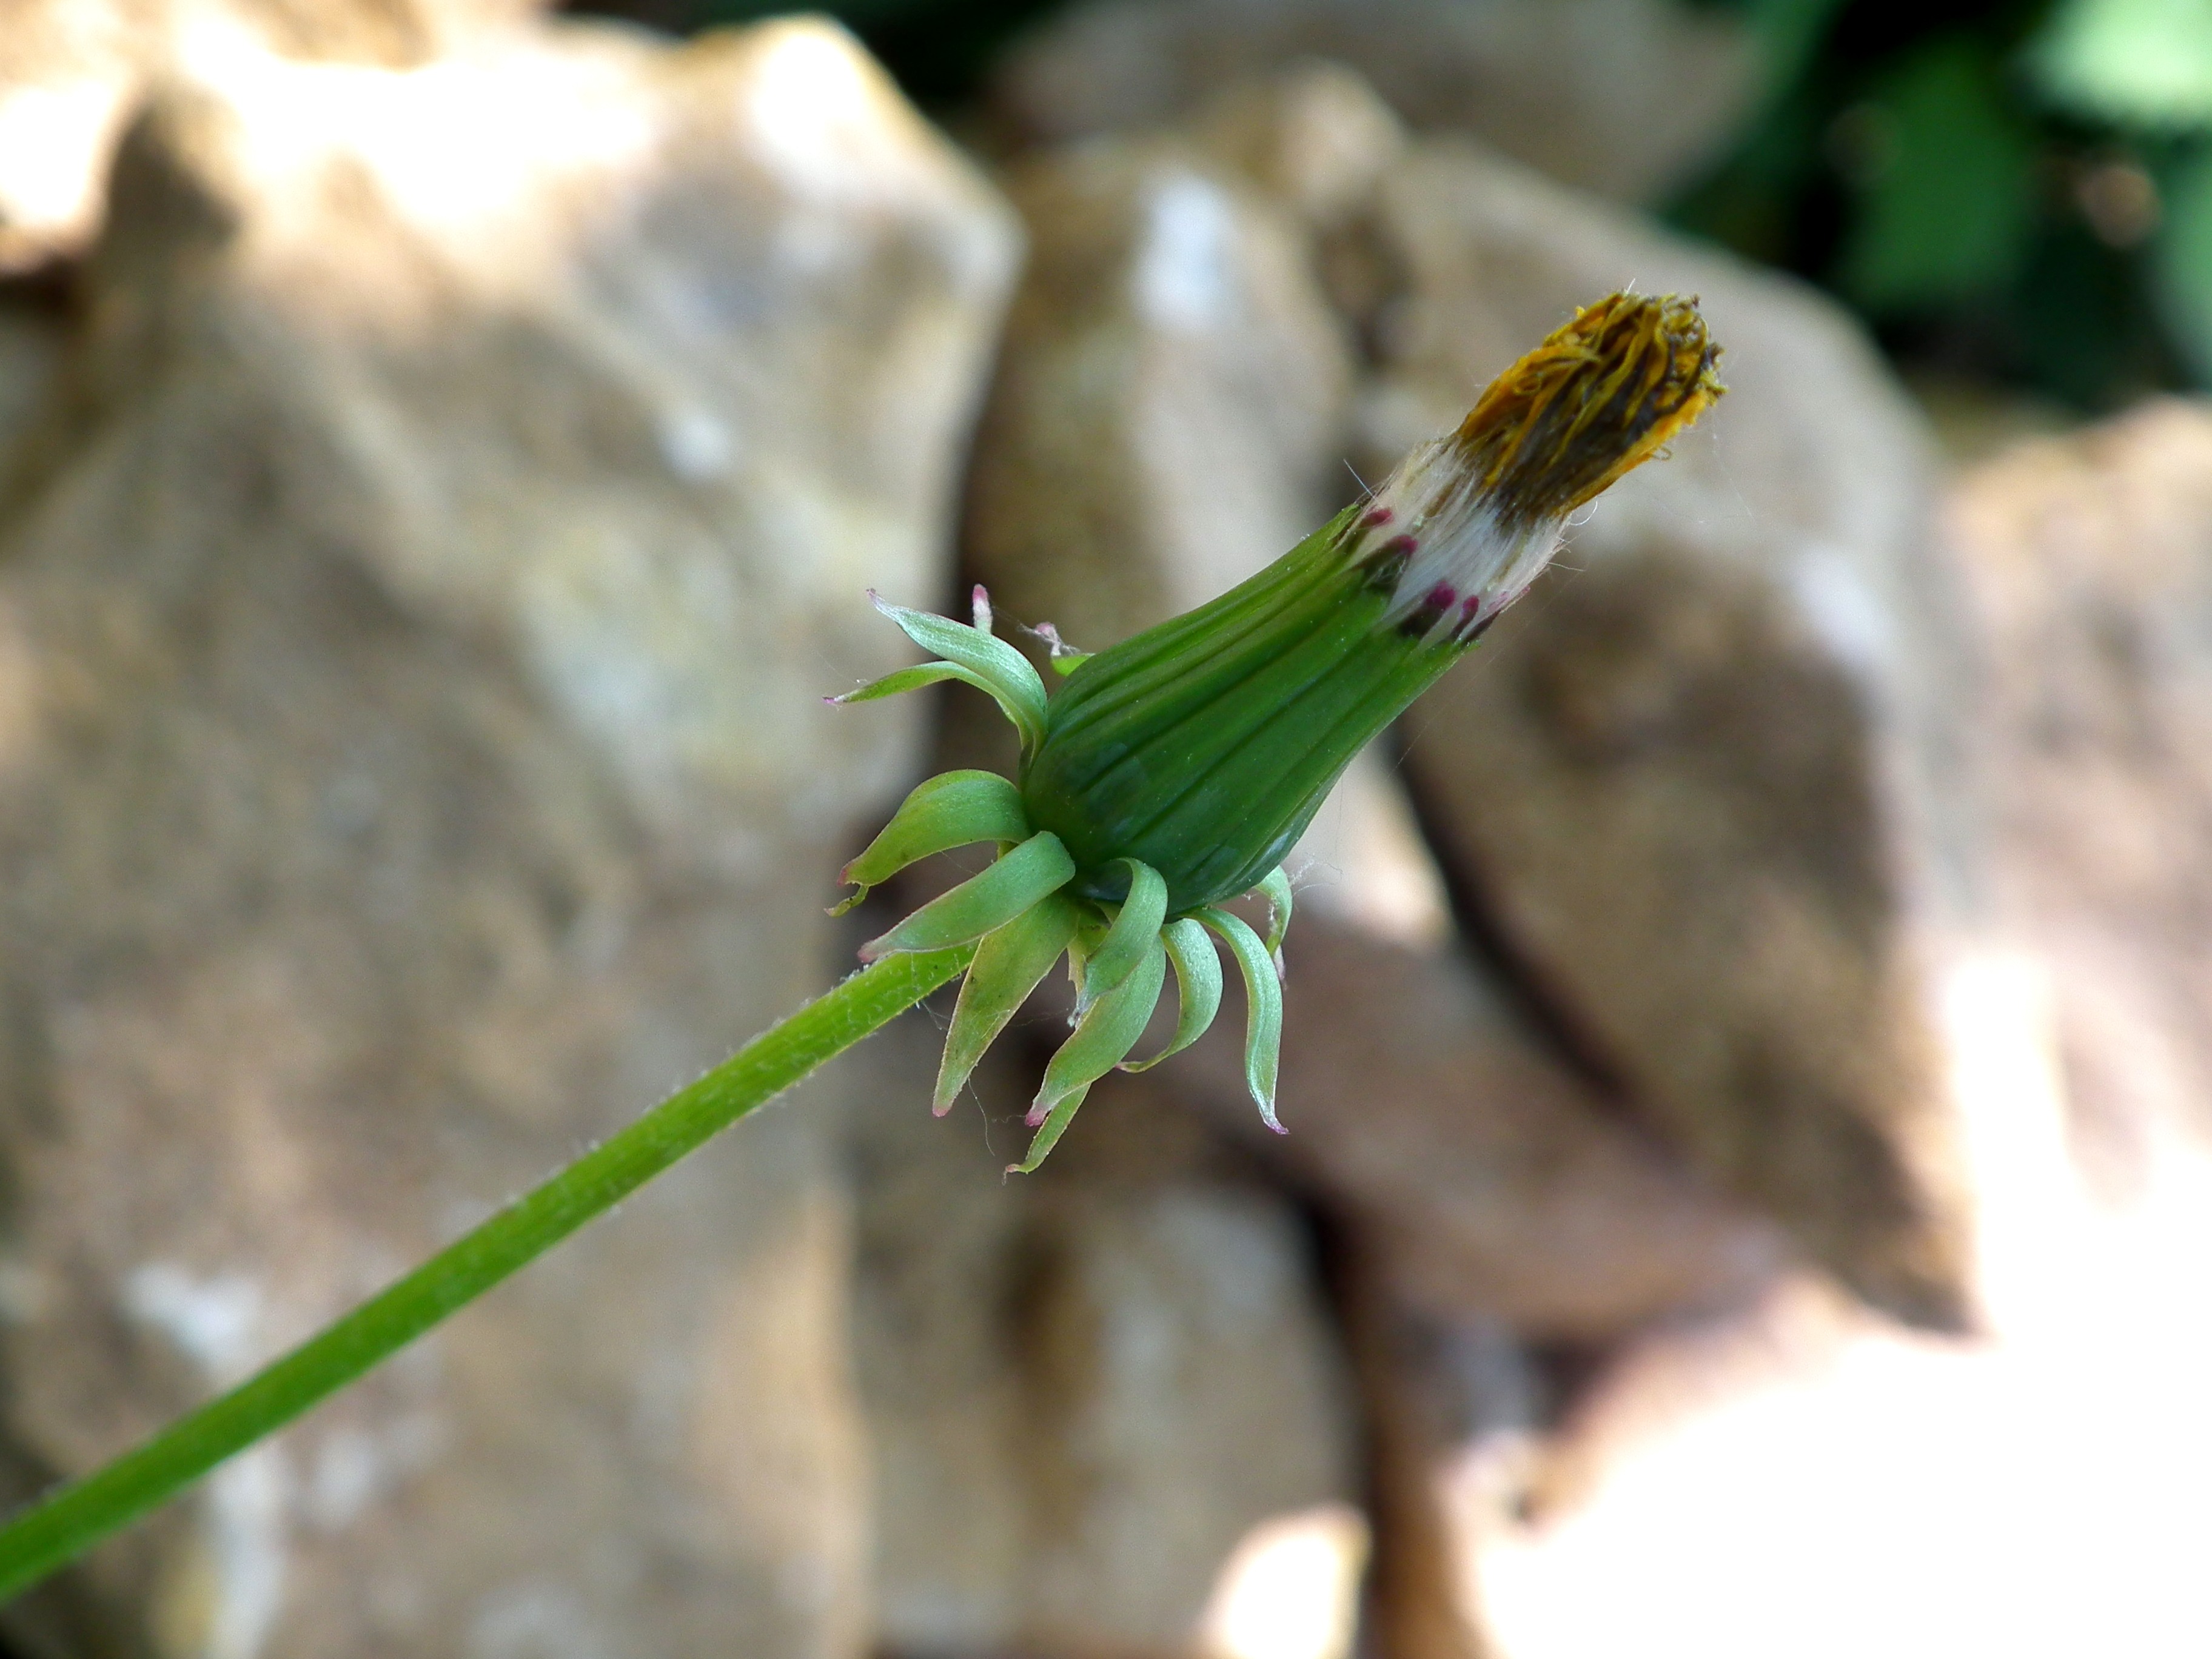
nature, branch, plant, dandelion, leaf, flower, petal, bloom, green, insect, botany, yellow, flora, fauna, invertebrate, wildflower, close up, grey, stones, petals, bud, macro photography, summer flowers, flowers of the field, flowering plant, a yellow flower, grass family, plant stem, land plant